Rayilukku Neramachu

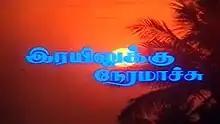
Title card

Rayilukku Neramachu is a 1988 Indian Tamil-language film written and directed by Bharathi Mohan. The film stars Ramarajan and Nishanthi. It was released on 27 May 1988.